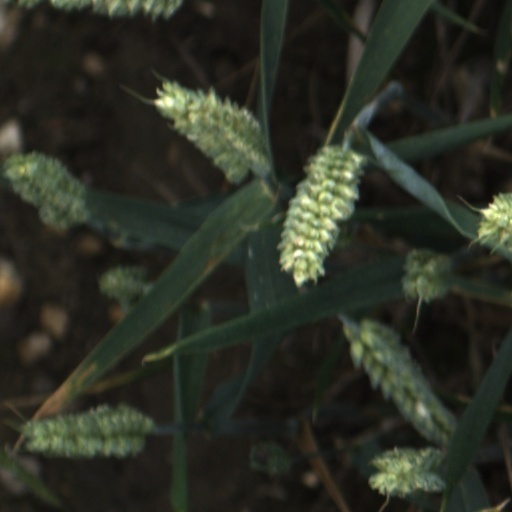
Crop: wheat